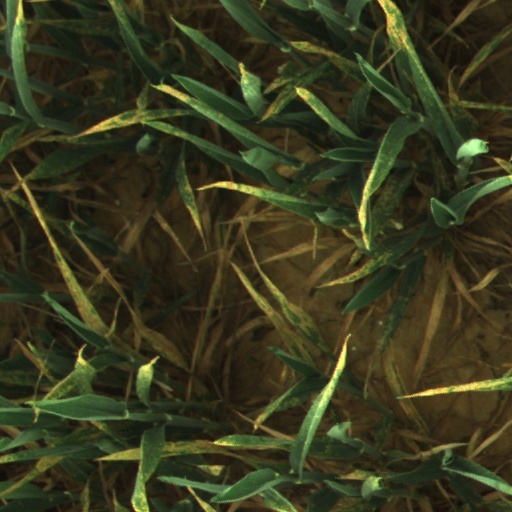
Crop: wheat